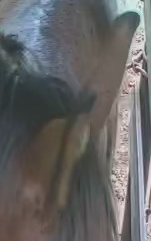
Face region: ears (position_of_ears)
Pain indicator: not_present